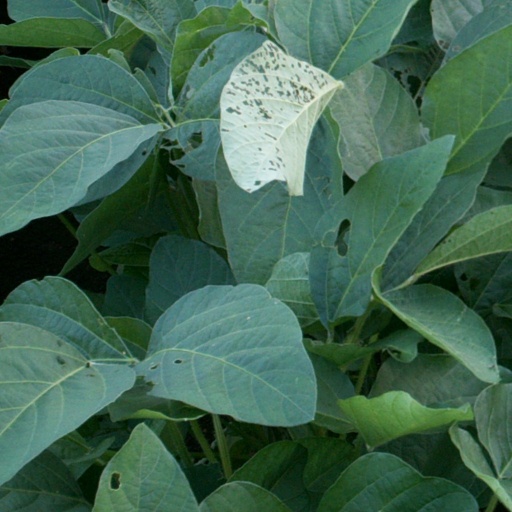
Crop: soybean